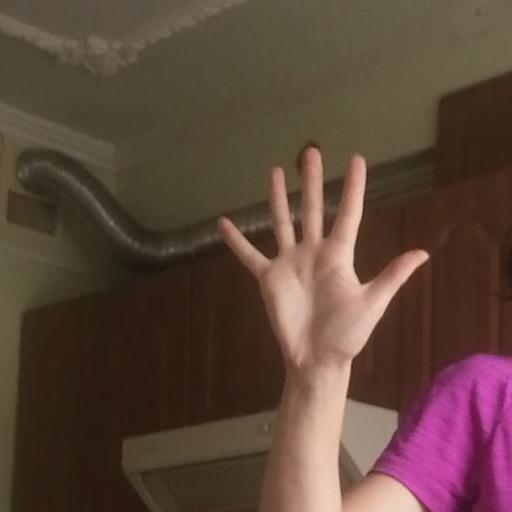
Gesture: palm